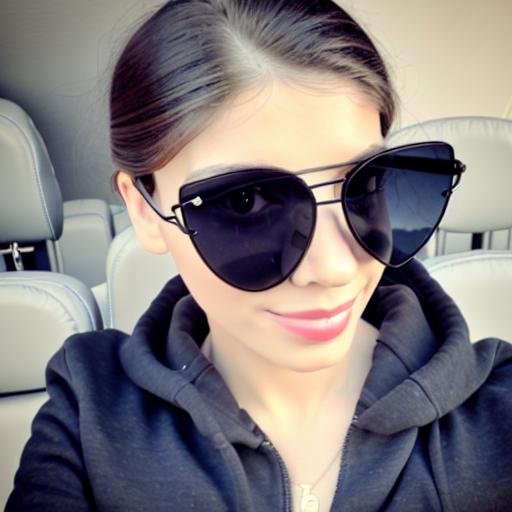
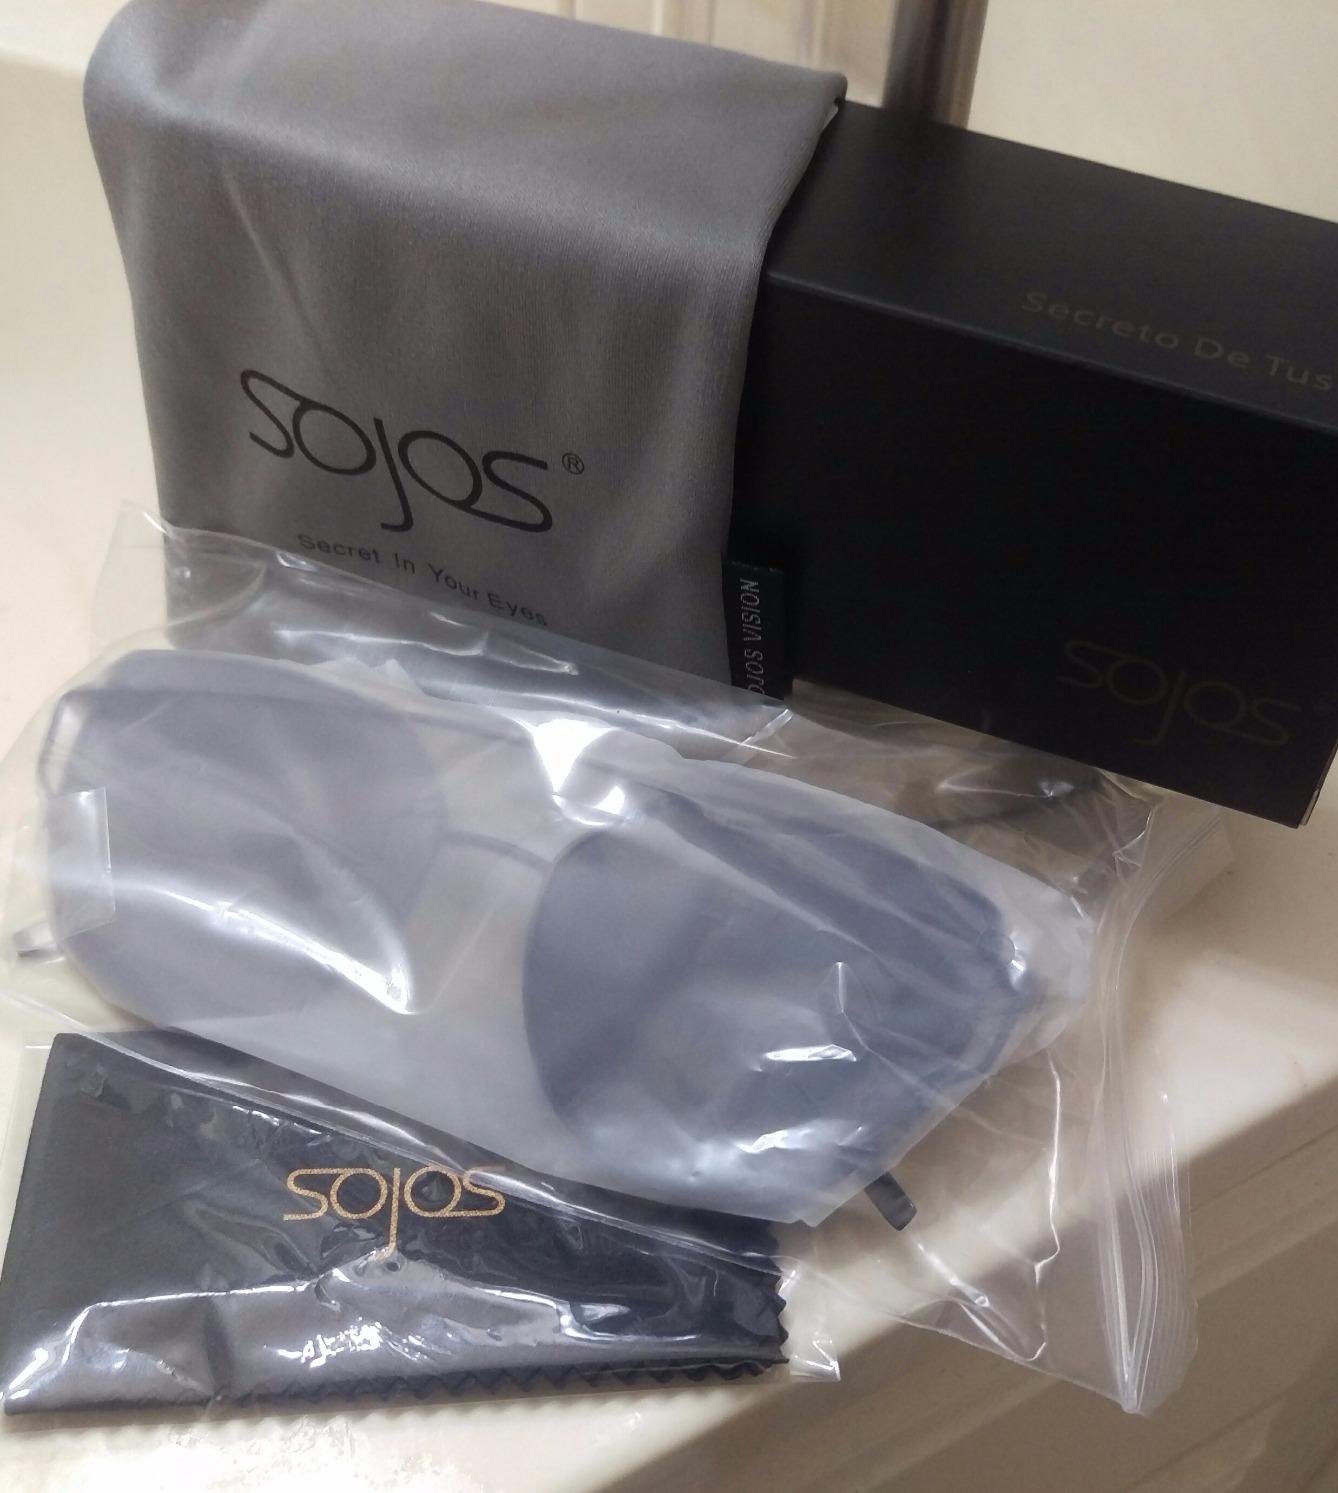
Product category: accessories_sunglasses
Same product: no